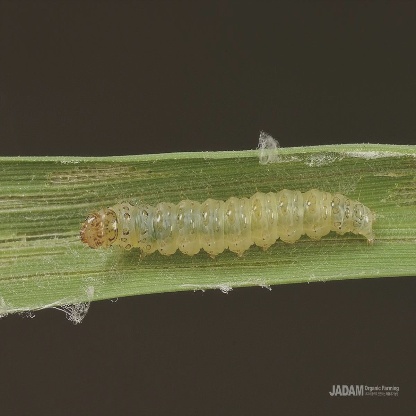
Nhãn: Sâu cuốn lá lớn ( Rice skipper)